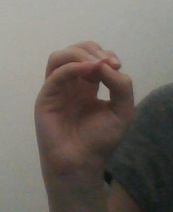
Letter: ha